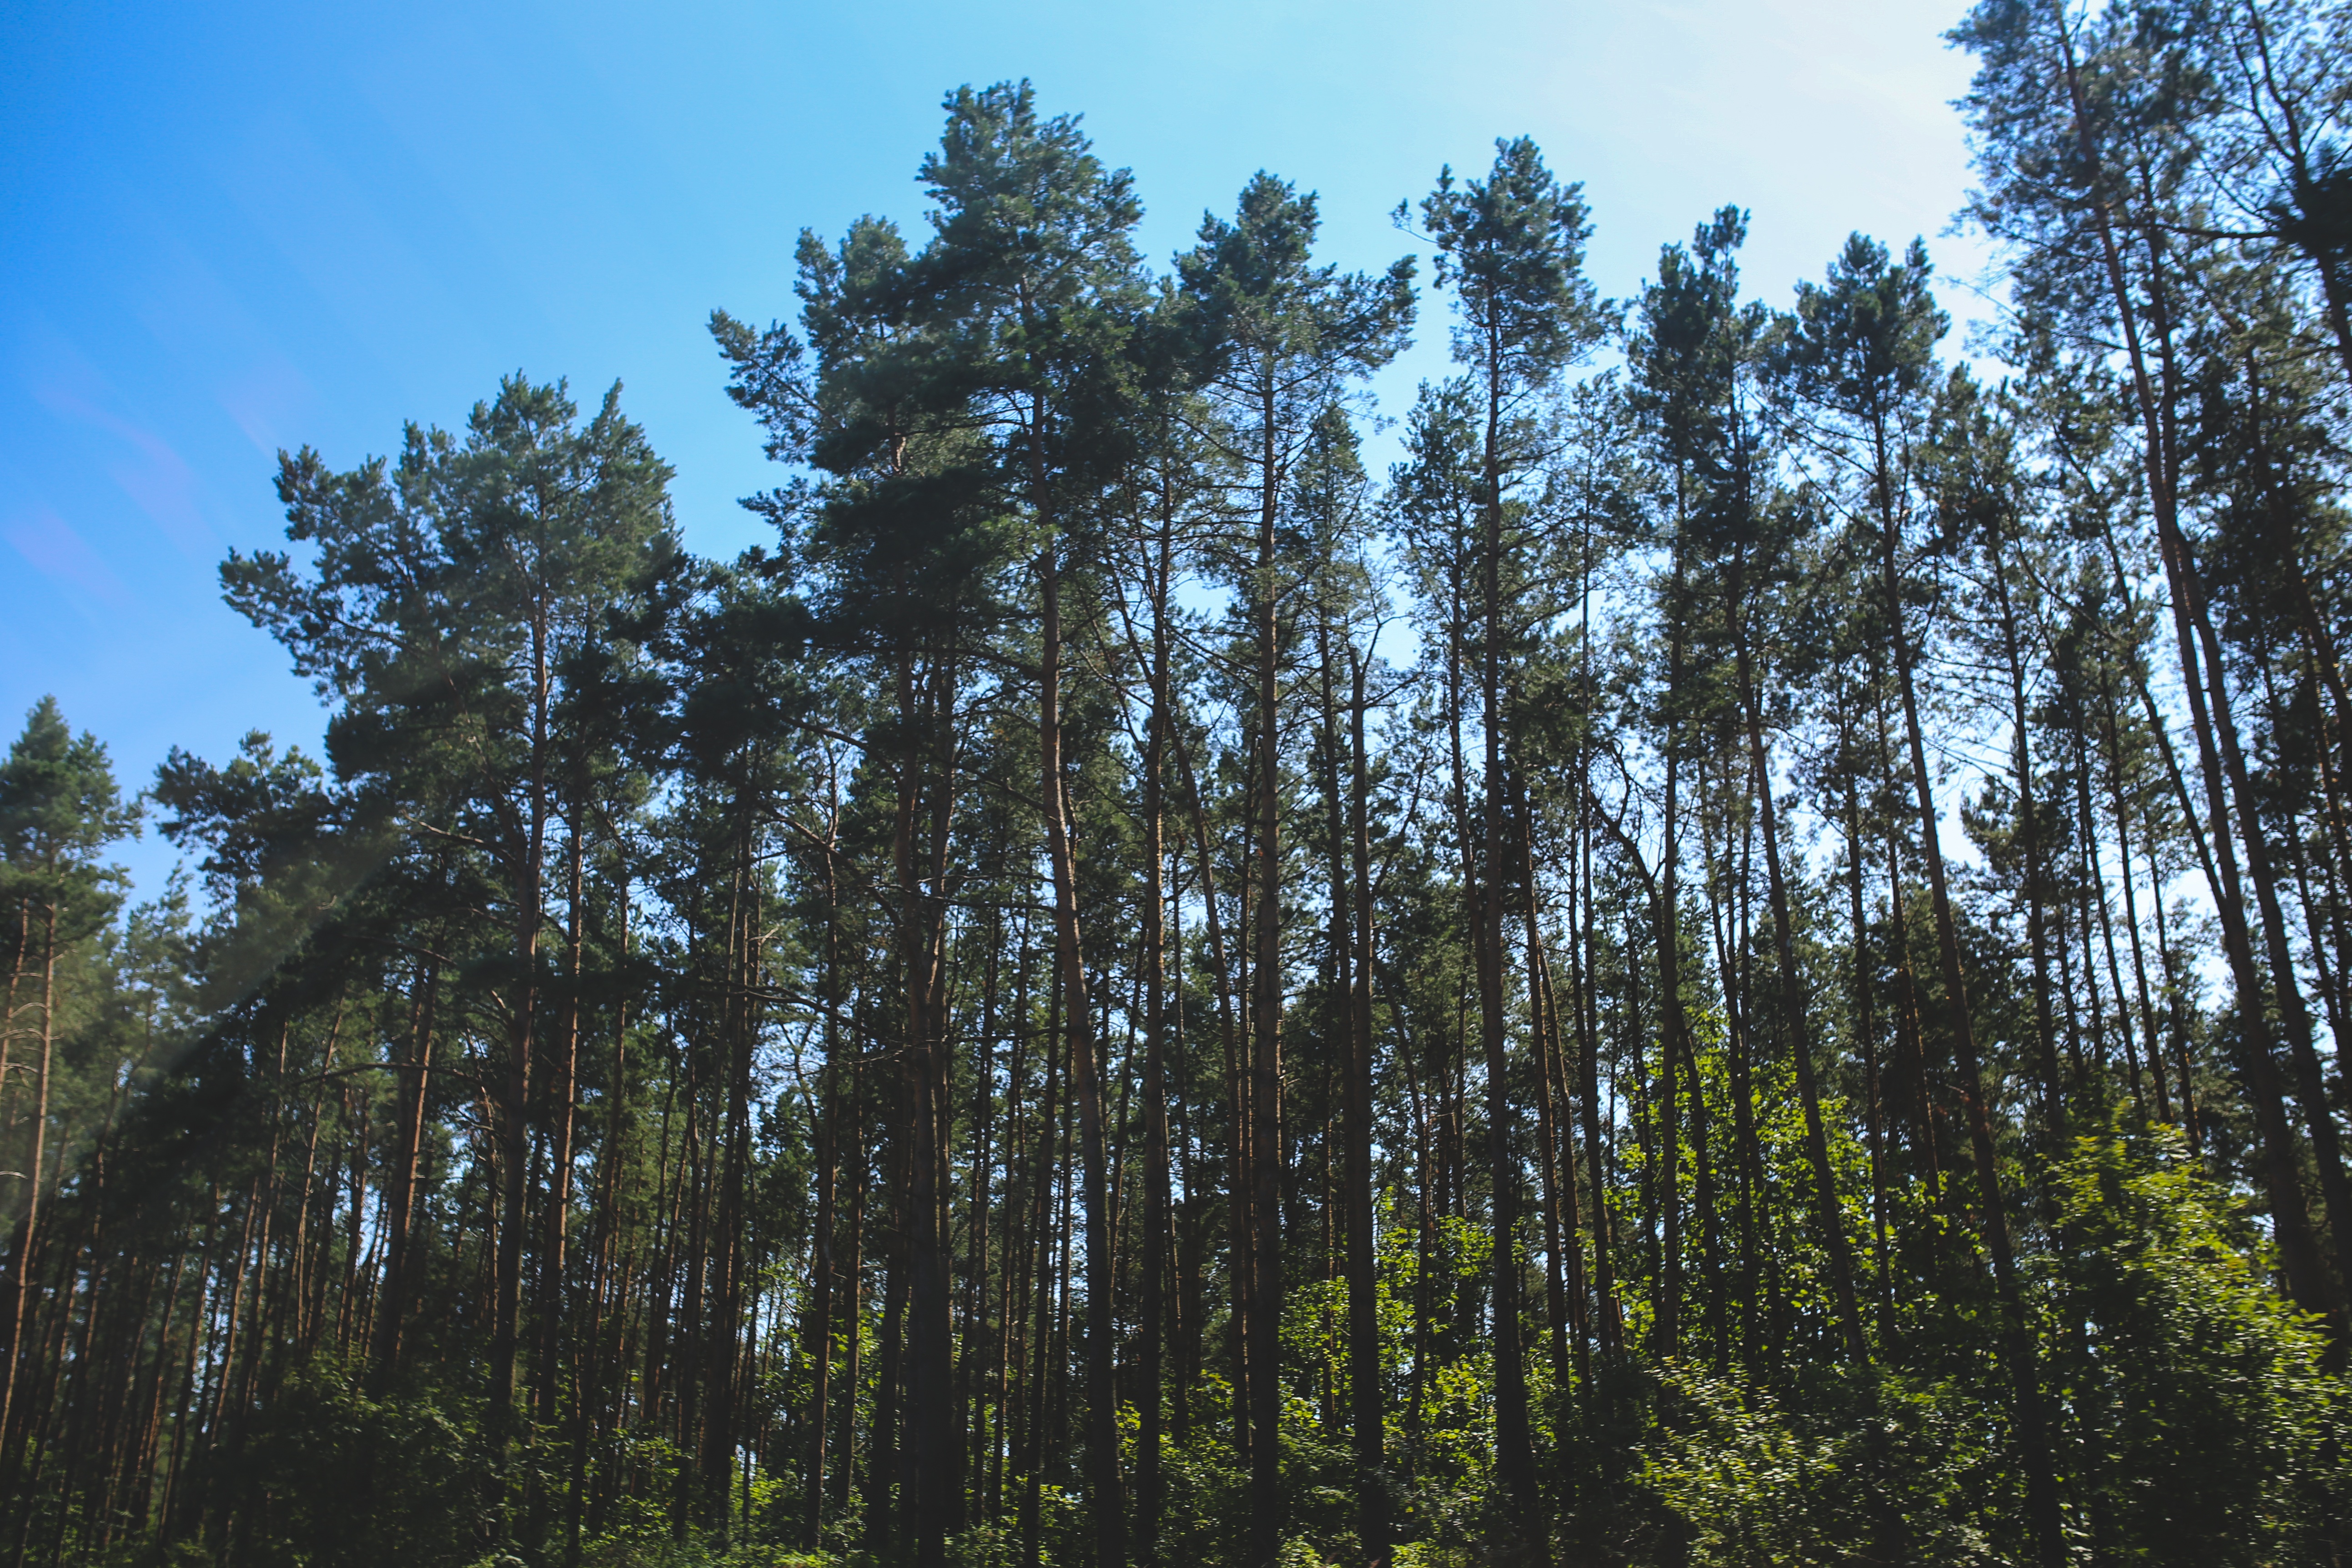
tree, nature, forest, wilderness, branch, plant, meadow, sunlight, pine, fir, ridge, conifer, trees, woods, spruce, vegetation, deciduous, woodland, habitat, larch, ecosystem, biome, old growth forest, natural environment, woody plant, temperate broadleaf and mixed forest, temperate coniferous forest, land plant